Plaza de toros de La Malagueta

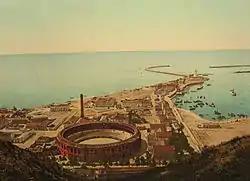
La Malagueta in 1900

Construction work started on June 16, 1874. The work was interrupted from December 23, 1874, until October 10, 1875. It was inaugurated on June 11, 1876, with a traditional "corrida de toros".